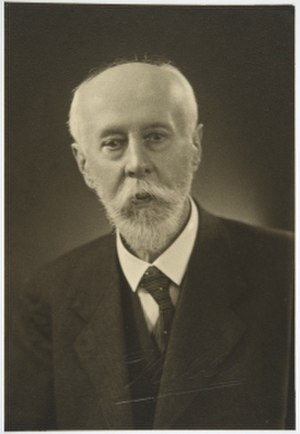
Carl von Bonsdorff
Carl Gabriel von Bonsdorff var en finsk historiker. Han var far til Bertel von Bonsdorff.